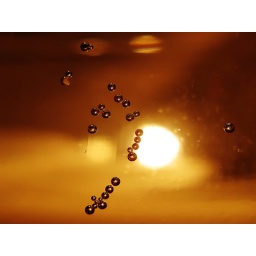
air bubbles in a water glass illuminated by a restaurant candle